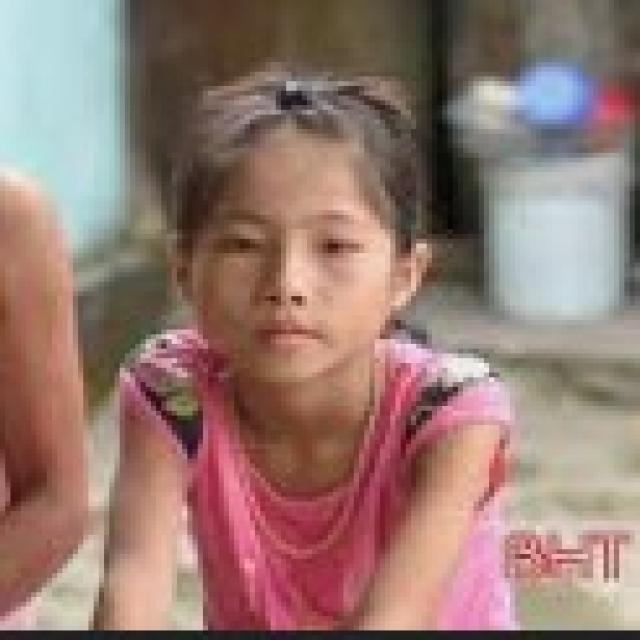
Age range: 0-12